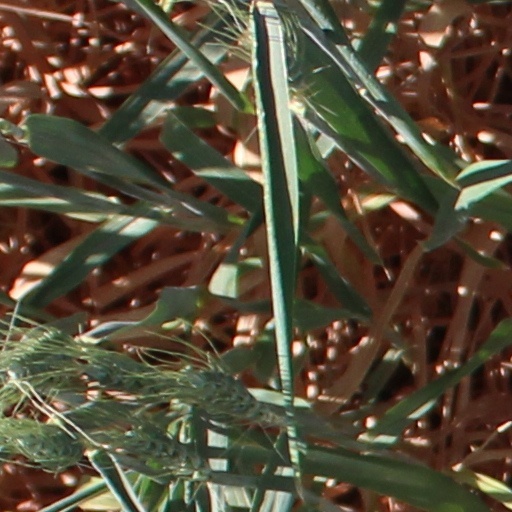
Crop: wheat